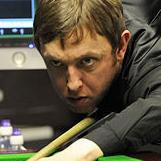
Age: 35